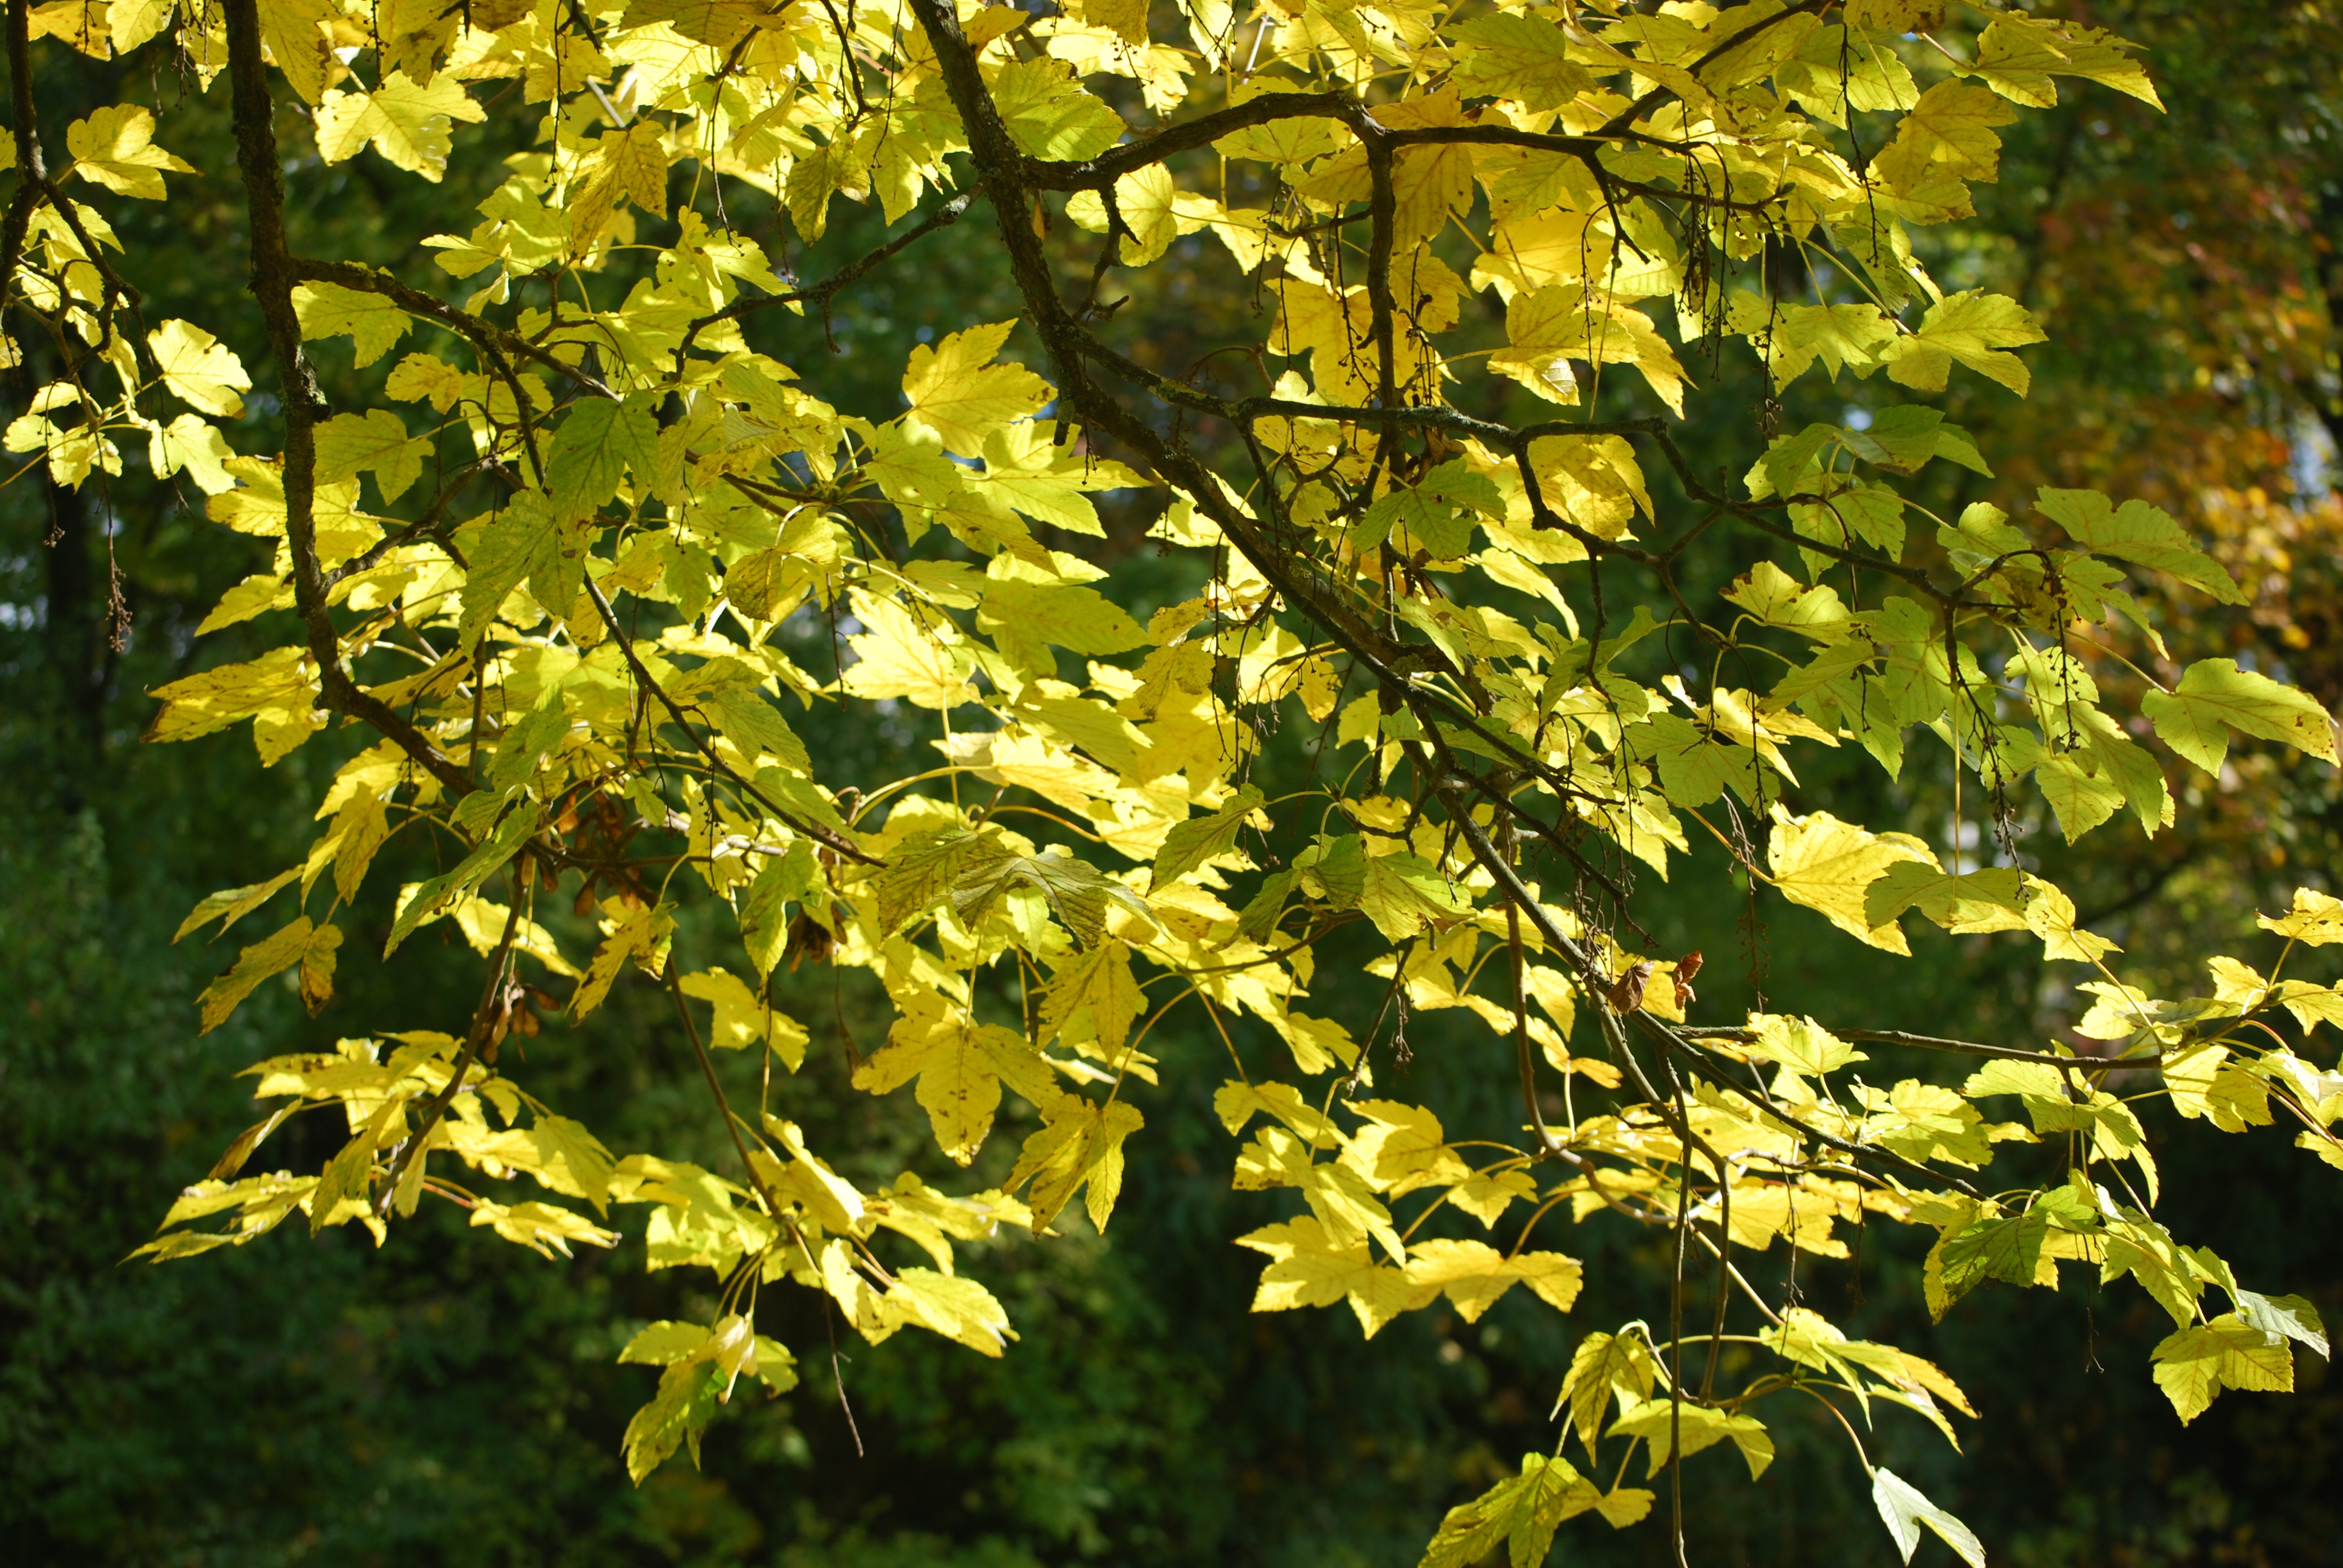
tree, branch, plant, sunlight, leaf, fall, flower, green, produce, autumn, botany, yellow, season, maple tree, leaves, shrub, deciduous, flowering plant, maidenhair tree, woody plant, land plant